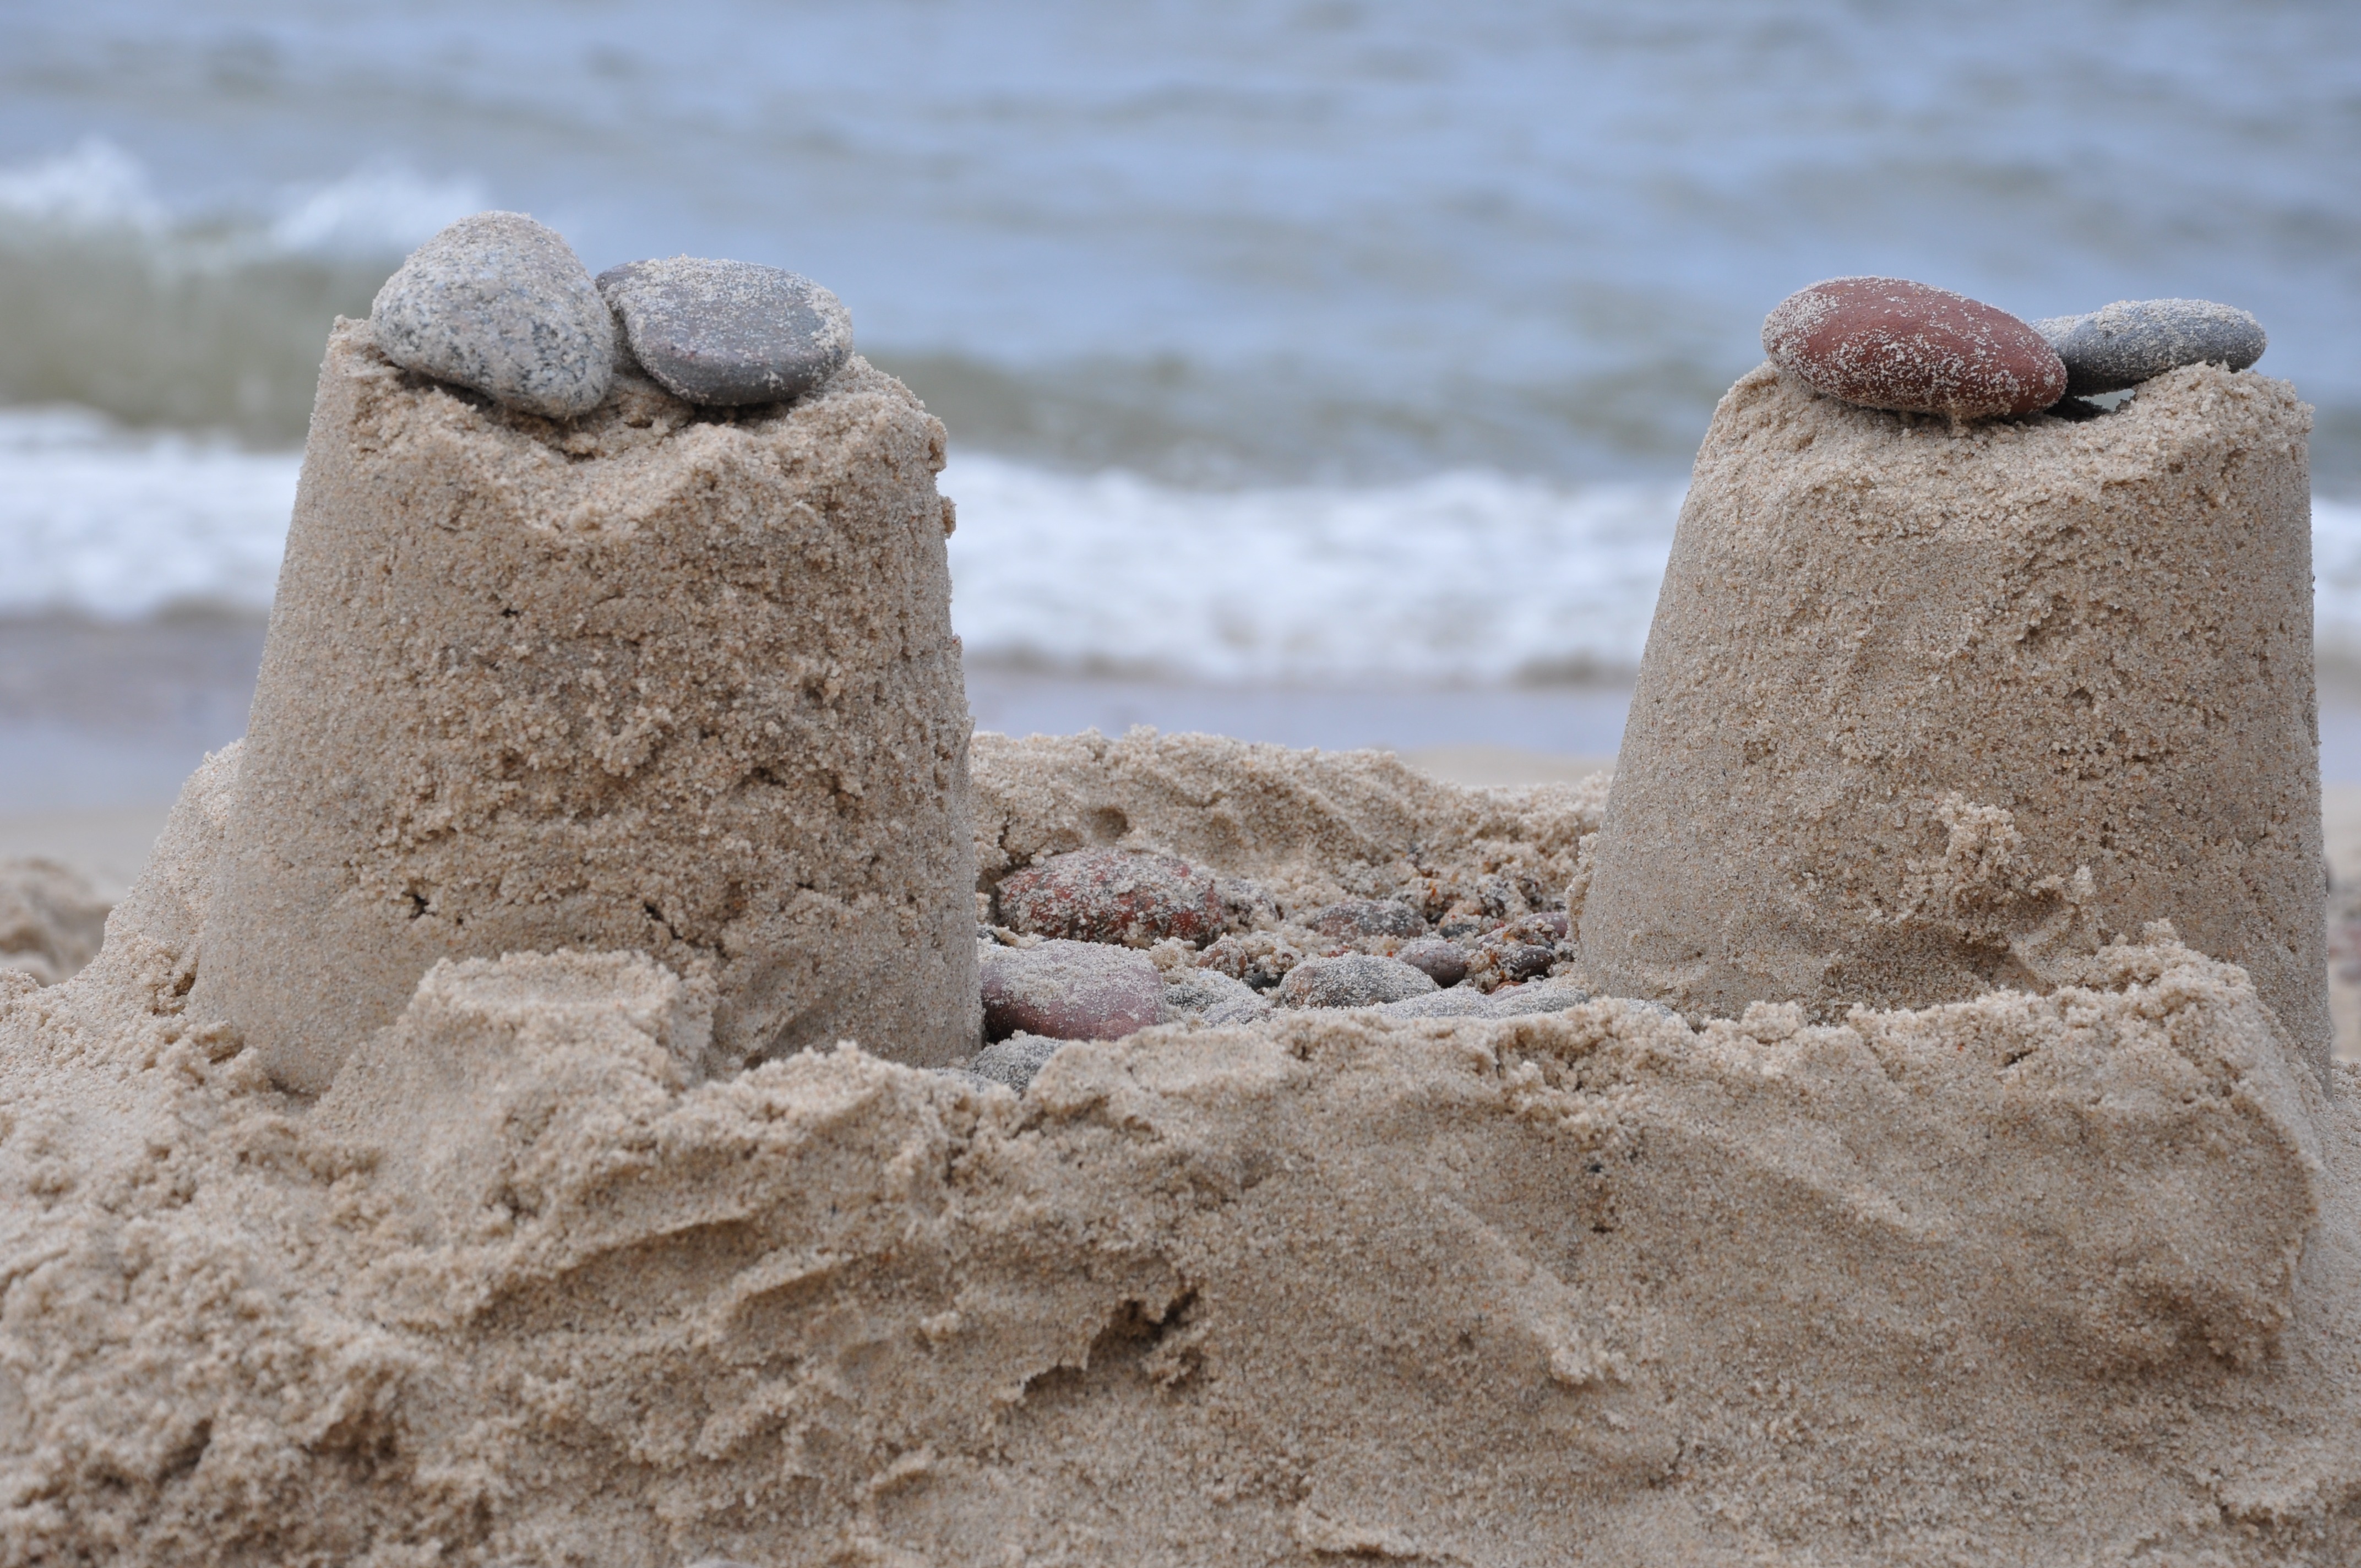
beach, sea, sand, rock, summer, soil, material, sculpture, geology, temple, pebbles, boulder, ancient history, grandmother of sand